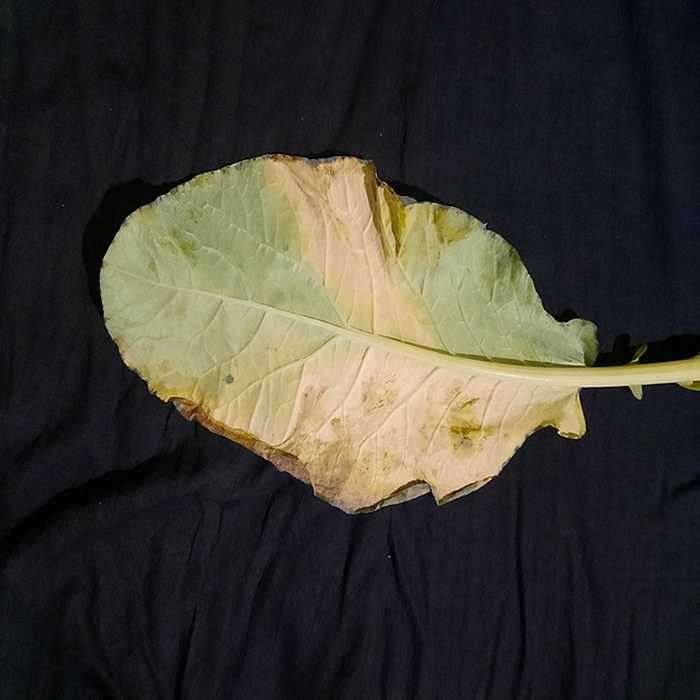
Plant: Cauliflower
Label: Black Rot